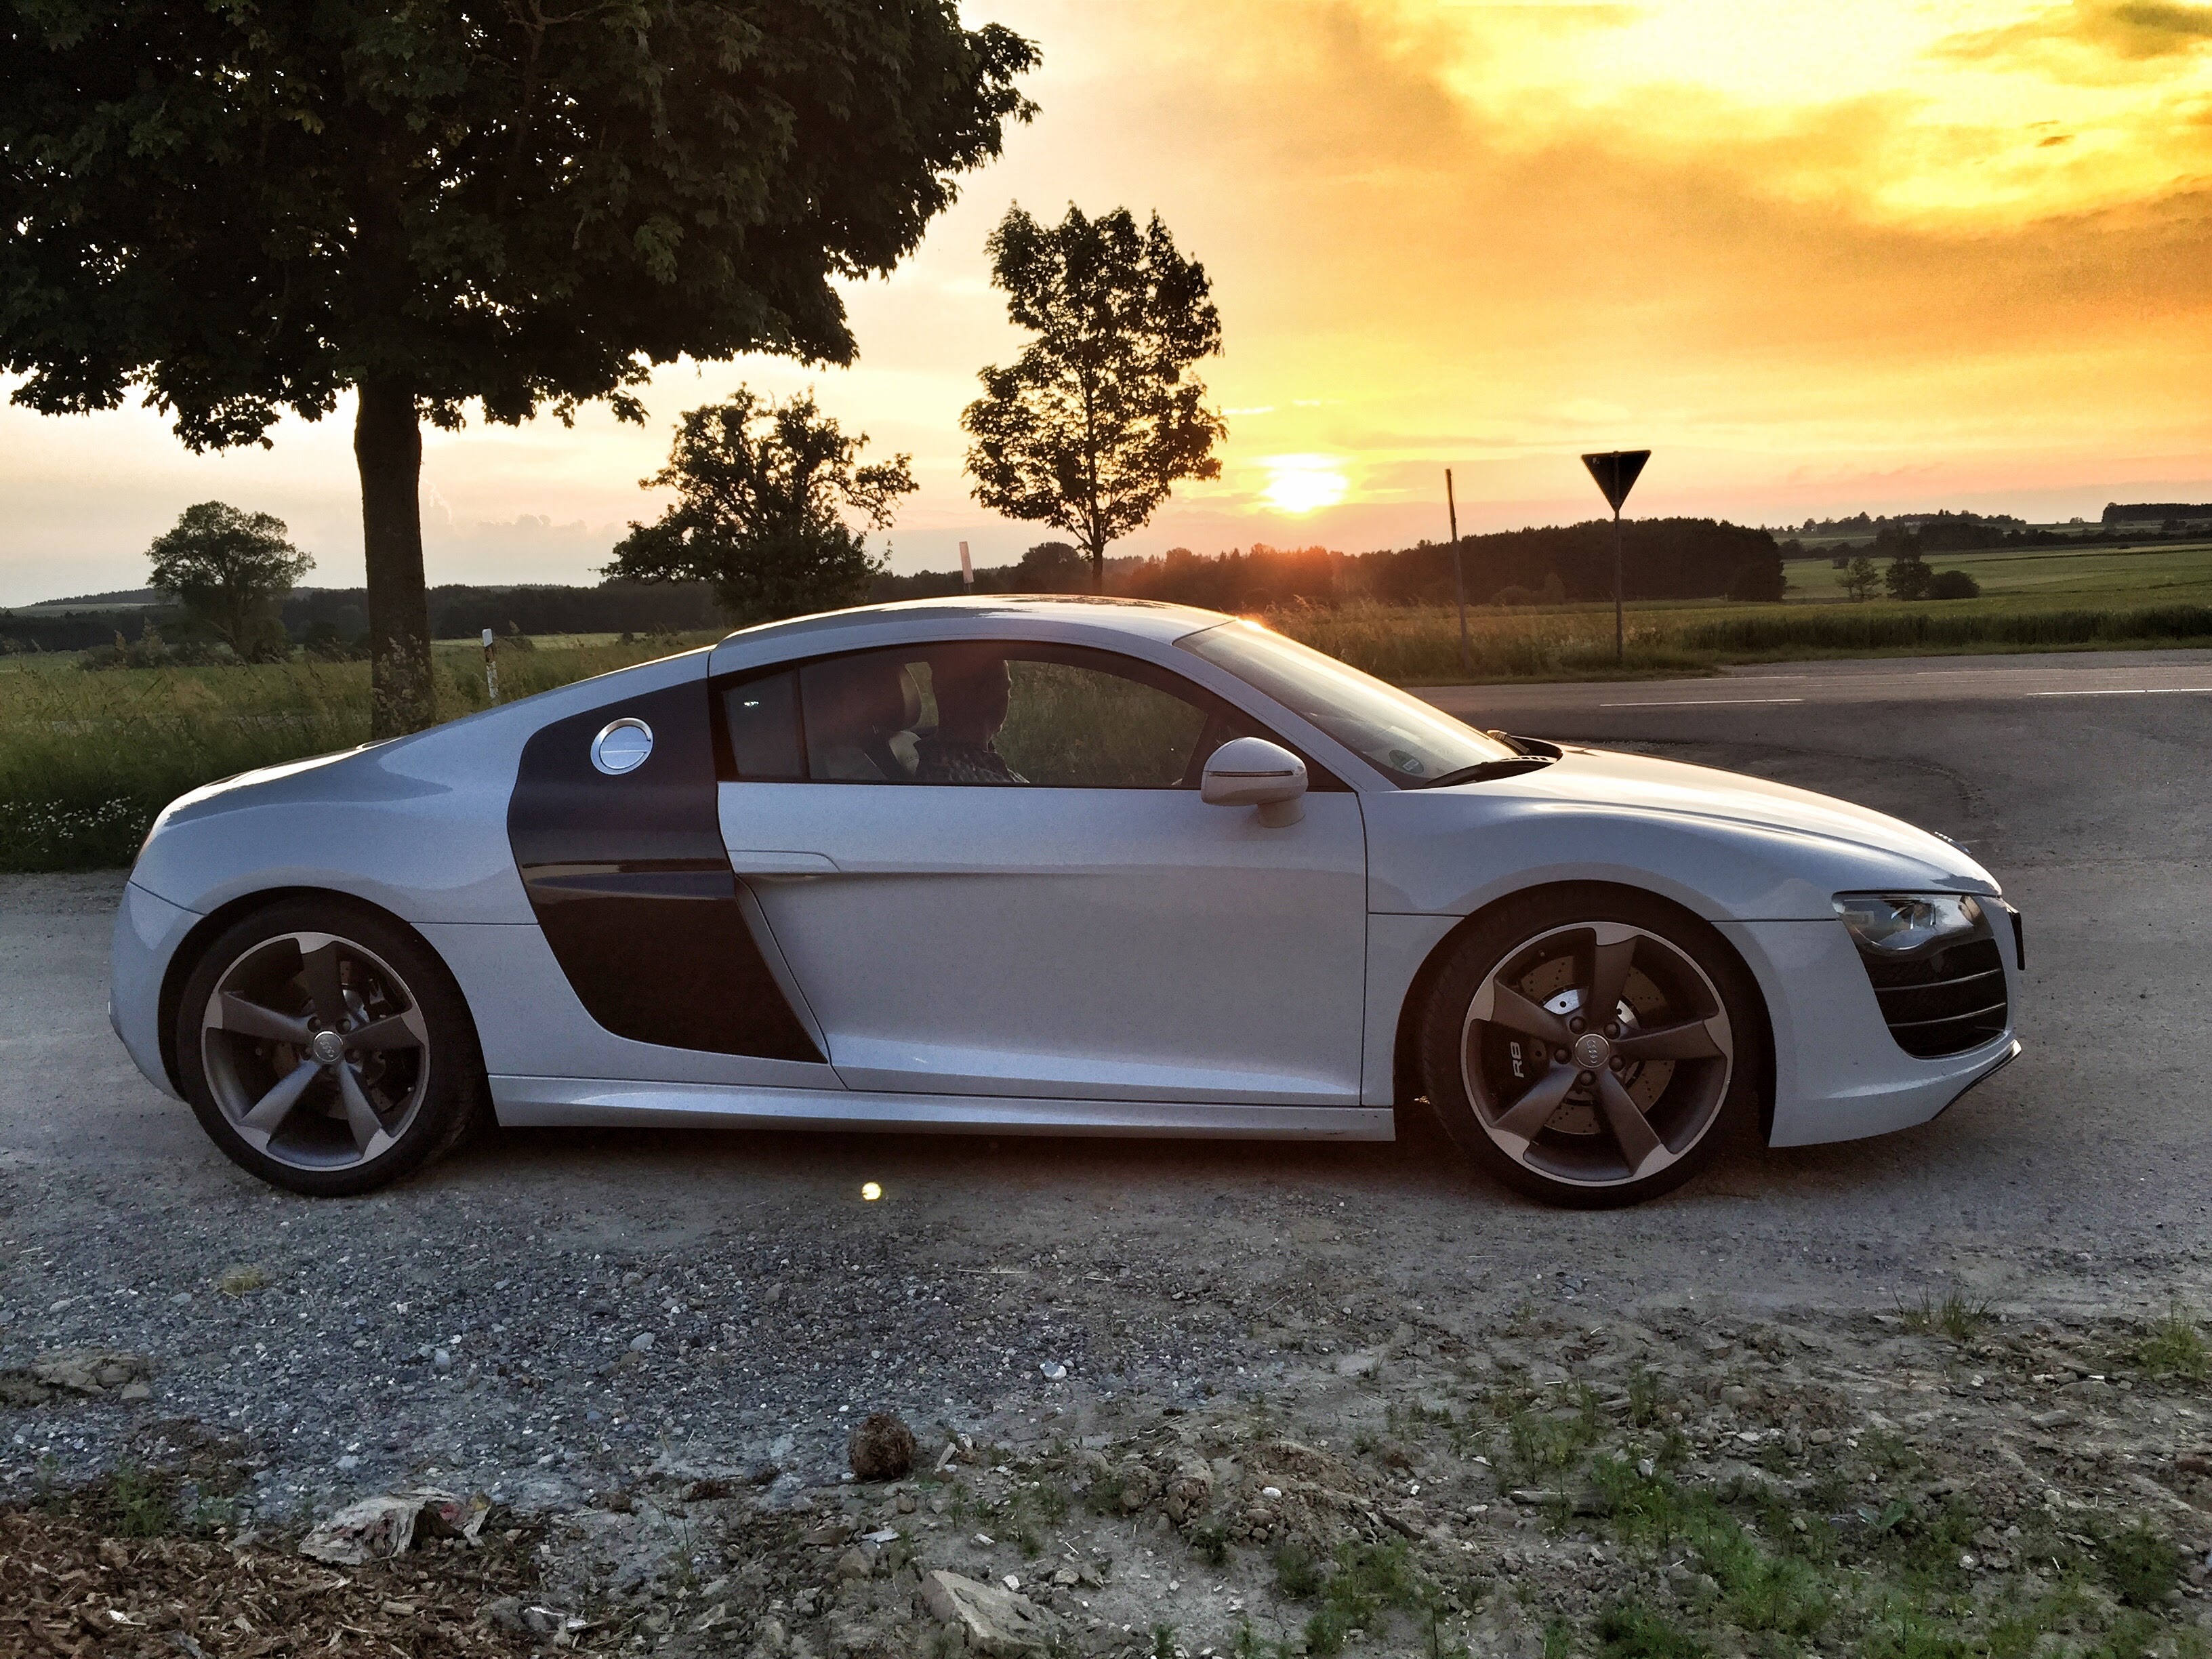
landscape, road, sport, car, wheel, vehicle, auto, sports car, bumper, supercar, background, audi, coupe, pkw, super sports car, r8, v10, land vehicle, audi r8, bitzer, marlene, automobile make, automotive exterior, automotive design, luxury vehicle, family car, executive car